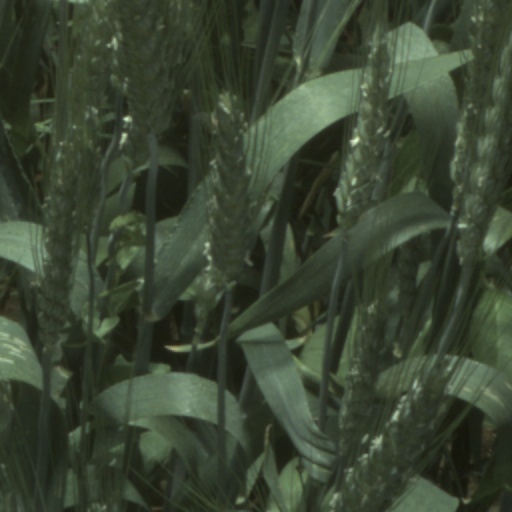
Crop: wheat